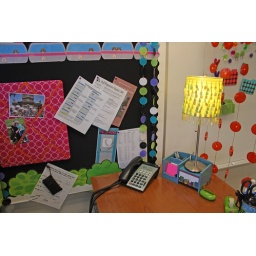
My little phone lounge in the corner of my desk.